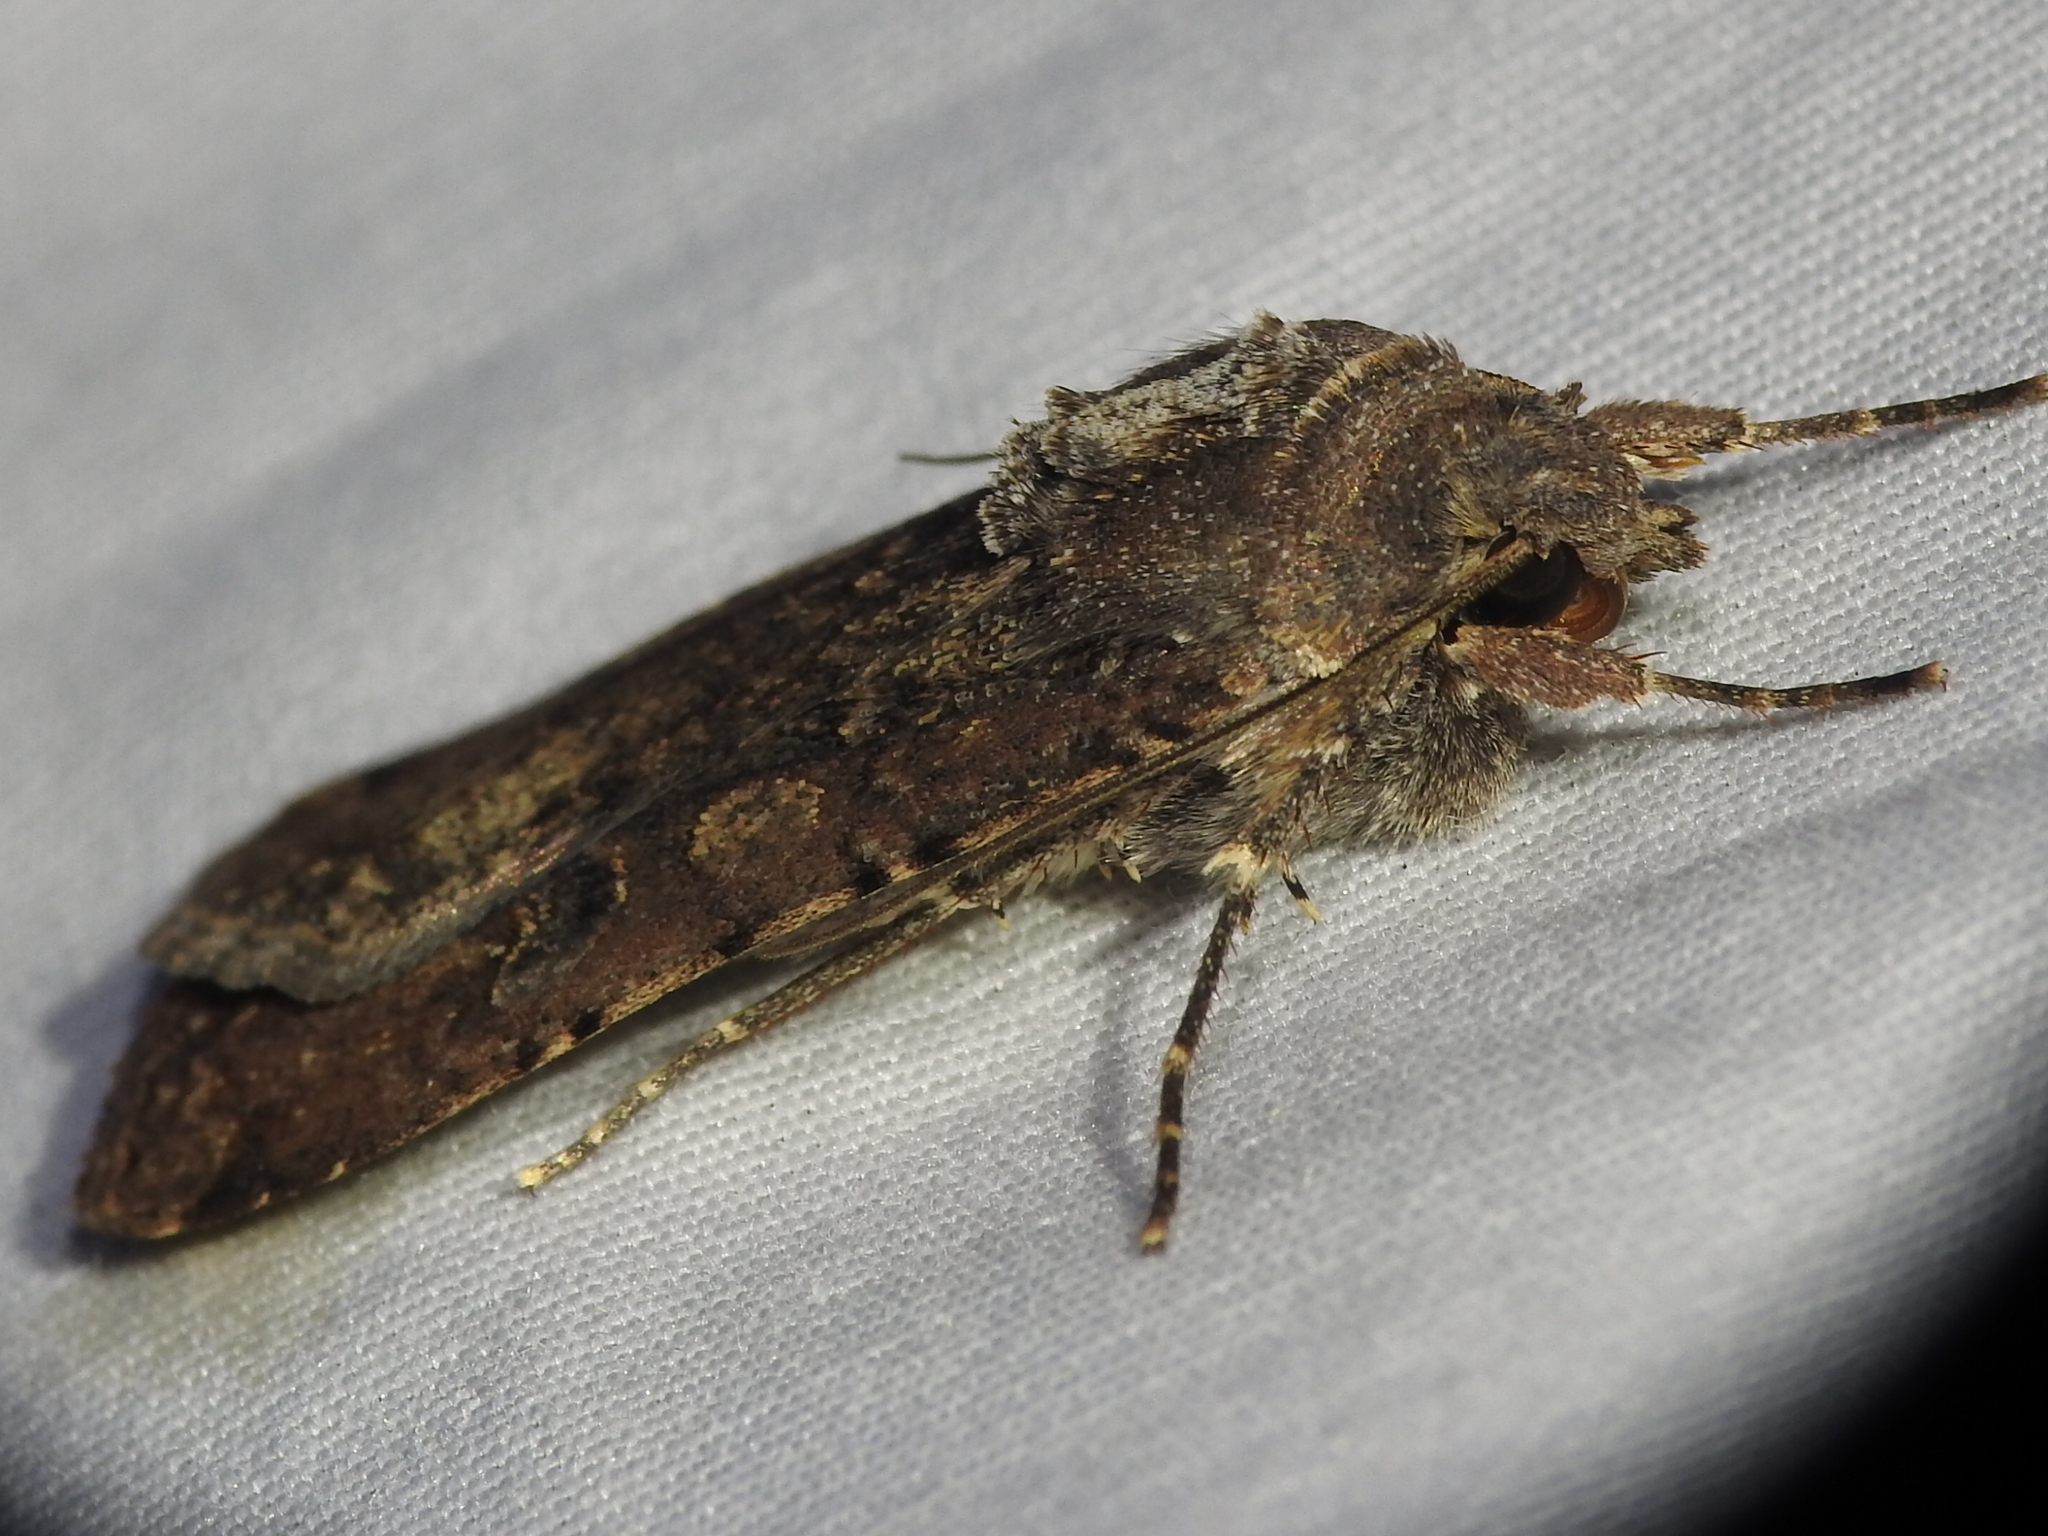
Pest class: cutworms